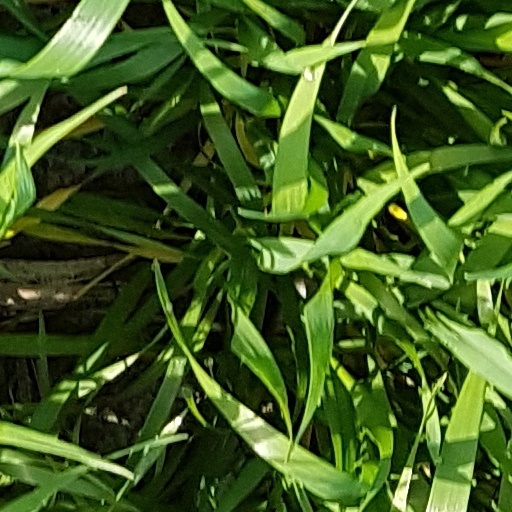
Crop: wheat